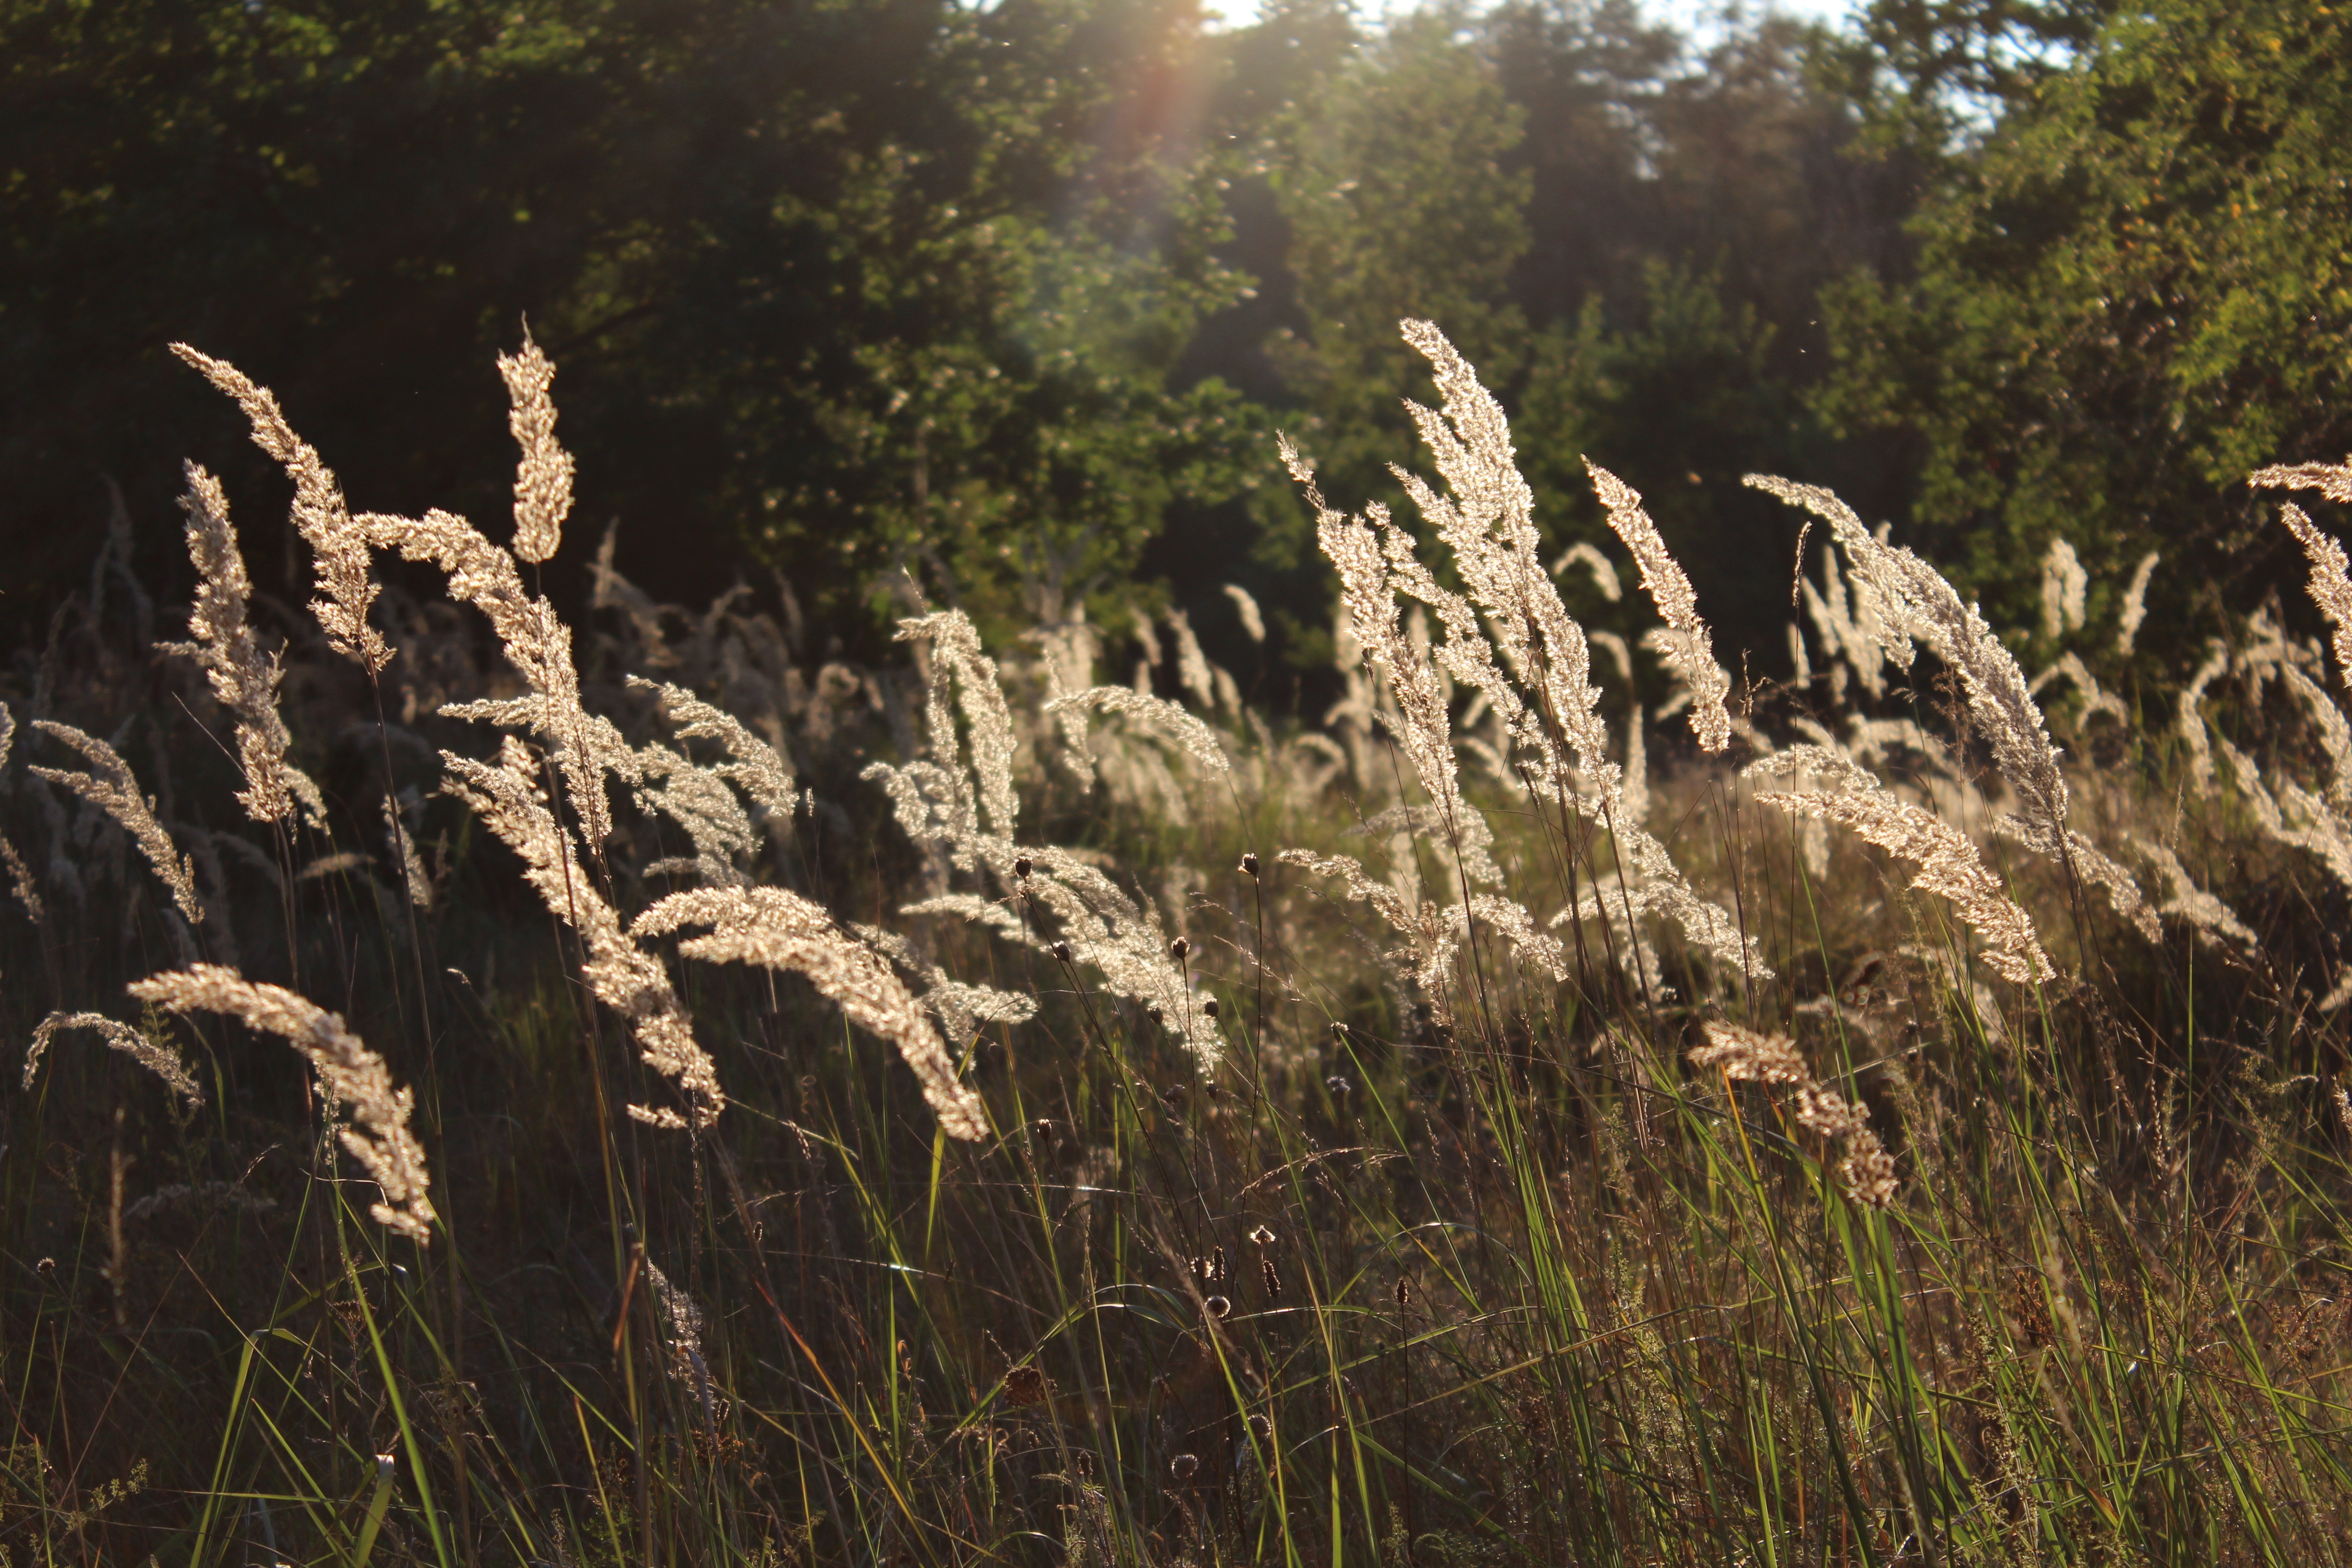
tree, nature, forest, grass, wilderness, plant, field, meadow, prairie, flower, soil, flora, savanna, wildflower, blade of grass, grassland, vegetation, woodland, habitat, ecosystem, grasses, flowering plant, natural environment, grass family, land plant, phragmites